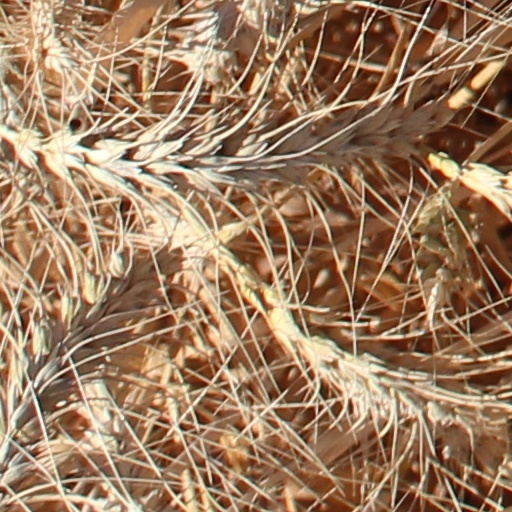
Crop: wheat